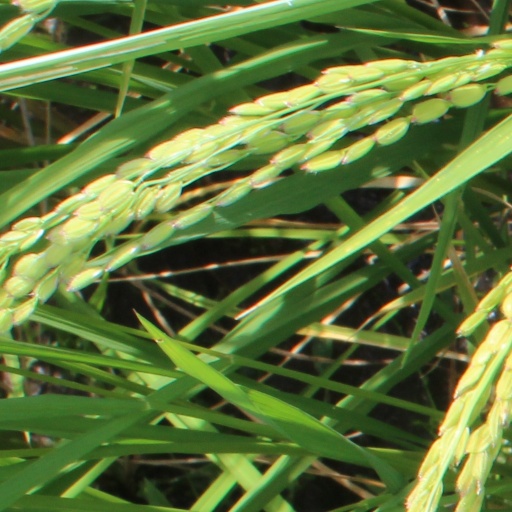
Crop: rice